Jerilderie

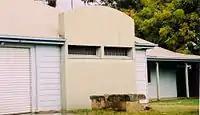
Jerilderie Police Station gaol in the design of Ned Kelly's armour.

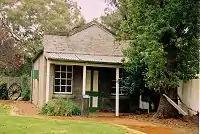
The Jerilderie Telegraph Office, once broken into by Ned Kelly.

Jerilderie was visited by Ned Kelly and his gang in 1879. The outlaws captured the town's two policemen and imprisoned them in their own cell before dressing in the police uniforms. They then told the locals that they were reinforcements from Sydney sent to protect them from the notorious Kelly Gang.